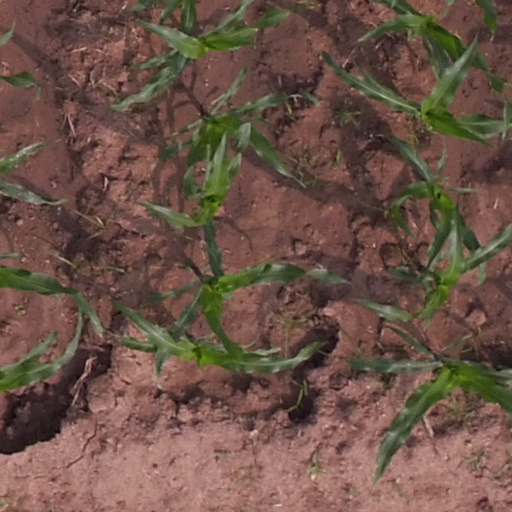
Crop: maize; corn